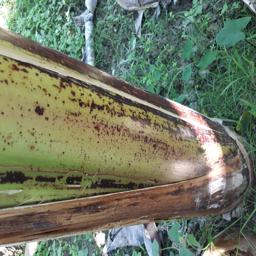
Label: PSEUDOSTEM WEEVIL